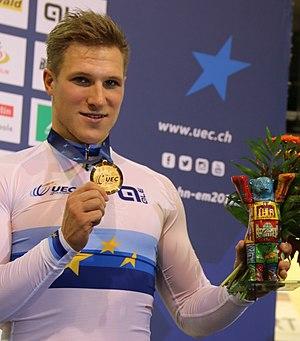
Jeffrey Hoogland, né le 16 mars 1993 à Nijverdal, est un coureur cycliste néerlandais. Spécialiste des épreuves de vitesse sur piste, il est notamment champion du monde du kilomètre en 2018, ainsi que de la vitesse par équipes en 2018, 2019 et 2020. Il est également sextuple champion d'Europe. Il représente son pays à l'occasion des championnats du monde sur piste depuis 2013.